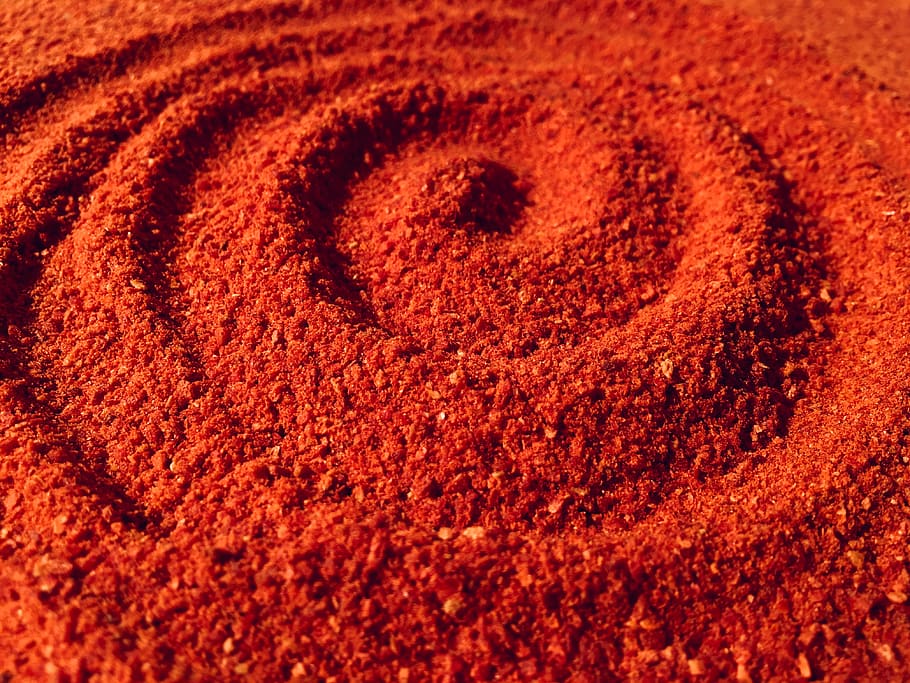
Soil type: Red soil